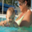
Label: baby